Culture of Lithuania

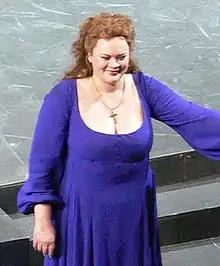
Violeta Urmanavičiūtė, a Lithuanian soprano singer.

Lithuanian cuisine features the products suited to its cool and moist northern climate: barley, potatoes, rye, beets, greens, berries, and mushrooms are locally grown, and dairy products are one of its specialities. Since it shares its climate and agricultural practices with Eastern Europe, Lithuanian cuisine has much in common with other Eastern European and Ashkenazi cuisines. Nevertheless, it has its own distinguishing features, which were formed by a variety of influences during the country's long and difficult history. German traditions also influenced Lithuanian cuisine, introducing pork and potato dishes, such as potato pudding ( or ) and potato sausages, as well as the baroque tree cake known as . The most exotic of all the influences is Eastern (Crimean Karaites) cuisine, and the dishes and are popular in Lithuania. Torte Napoleon was introduced during Napoleon's passage through Lithuania in the 19th century. Some traditional meals are (also called ) - potato dumplings, - cold borscht (beetroot soup), - dark rye bread, - stuffed cabbage rolls, - potato pancakes, (fermented rye bread drink), and - smoked fatback.